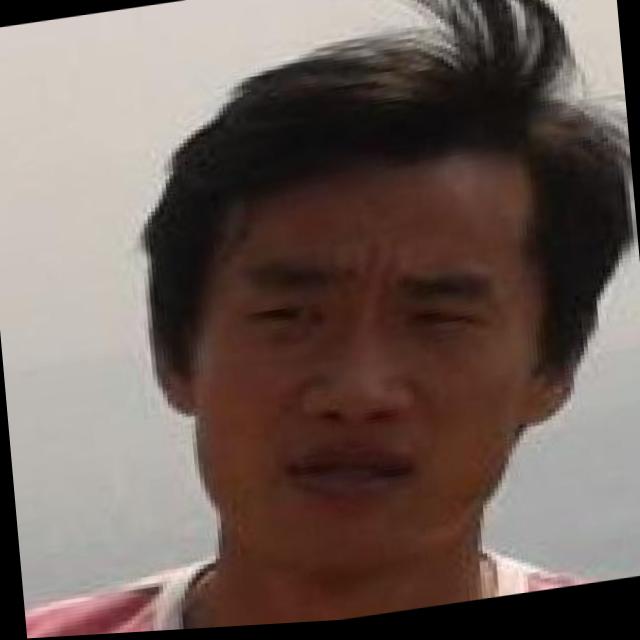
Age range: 21-44